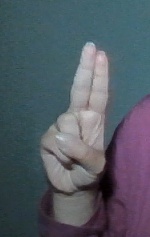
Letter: taa